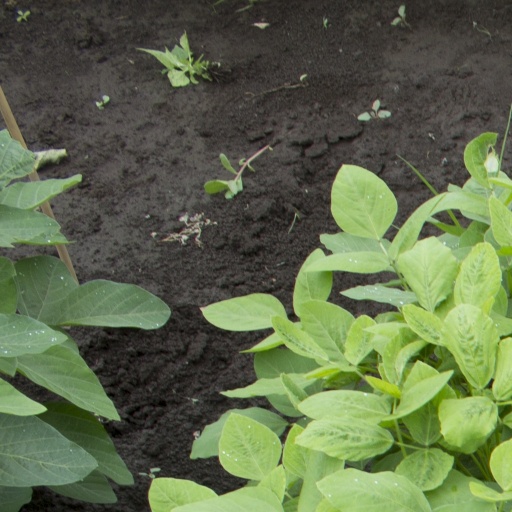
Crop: soybean